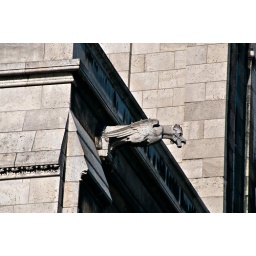
Some kind of animal statue at walls of Sacre Coeur church in Montmartre Paris.